Colaba Causeway

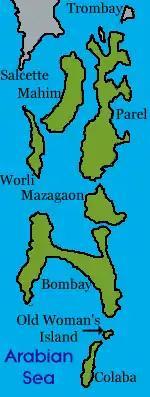
Original seven islands of Bombay

By the beginning of the nineteenth century, the Fort area and part of older town were overcrowded, as the island of Colaba, the southern tip of the city, had already been declared a cantonment area in 1796, barring all construction by the civilian population. Soon the boat traffic to area increased in the next few decades, and several people died due to the capsizing of overcrowded boats, making the construction of the causeway imperative. What also added to the urgency to its construction was that, Mountstuart Elphinstone, Governor of Bombay (1819–1827), had already built the first home on Malabar Hill, following which the rich quickly started moving into the centrally placed, Fort) area.